Rob Zicari

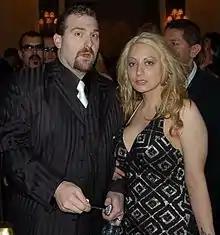
Rob Zicari and his then-wife Lizzy Borden in 2006

Robert D. Zicari (born August 5, 1974), also known as Rob Black, is an American pornographer, entrepreneur, podcaster and professional wrestling promoter. Together with his then-wife Janet "Lizzy Borden" Romano, he owned the porn company "Extreme Associates". Zicari was prosecuted for distribution of obscenity by the United States Department of Justice in 2004. The case was dismissed but was reinstated upon appeal in 2005. Zicari entered into a plea agreement with the government in 2009, ending the case.